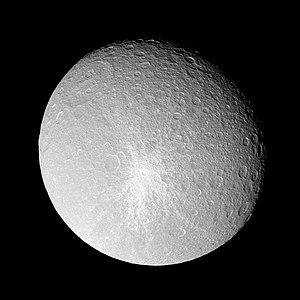
Rhéa est un satellite naturel de Saturne, le deuxième plus grand satellite de la planète par la taille après Titan. Il fut découvert en 1672 par l'Italien, naturalisé français, Jean-Dominique Cassini.
Inktomi est un important cratère d'impact à structure rayonnée de 47,2 km de diamètre situé dans l'hémisphère sud de la lune Rhéa à 14,1° S, 112,1° O. Le cratère est nommé d'après Iktomi de la culture lakota. Inktomi est une caractéristique récente de la surface de Rhéa, avec un âge estimé compris entre 8 et 280 millions d'années.